205 series

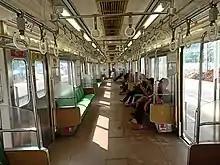
Interior of 205 set 29 (formerly set M15) in June 2018

The 205–5000 series are fitted with two-level insulated gate bipolar transistor variable frequency drives as a traction system which produce a distinctive, high-pitched whine and it is one of the latest refurbished trains among 205-series which is specifically unique compared to the other refurbished 205 series classification which their former Yamanote Line 205–0 series cars were modified with new VVVF-controlled AC motors between 2002 and 2008, used on the Musashino Line & some parts of Keiyō Line to be scheduled for ending operations on the late 2020 prior to the acquisition all of these trainsets for overseas use to be shipped to Jakarta, Indonesia to be operated by Kereta Commuter Indonesia from 2018 to 2020.